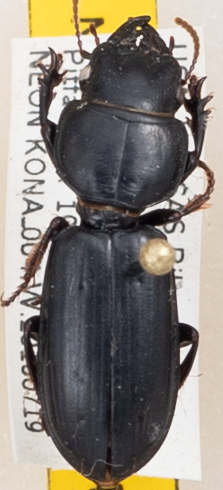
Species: Scarites subterraneus
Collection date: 2018-07-19
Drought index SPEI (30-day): -0.46
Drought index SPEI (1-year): -1.45
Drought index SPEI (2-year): -1.01